Oakwood Cemetery (Syracuse, New York)

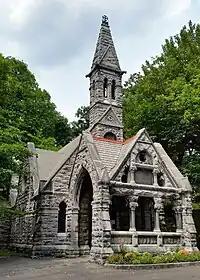
Mortuary chapel, designed by J. L. Silsbee, Oakwood Cemetery (2016)

The original included about of dense oak forest with pine, ash, hickory and maple. A crew of 60 laborers without large-scale earth moving equipment thinned and grouped the trees; today there are many 150-year-old specimens. Students of SUNY-ESF and Syracuse University, whose campuses are adjacent to Oakwood, can regularly be seen in the cemetery for instruction on plant species, capturing insect specimens, cemetery studies, or mammal surveys.